Lakh Batti

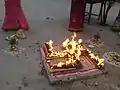
Burning of Lakh Batti in temple

Lighting a Lakh Batti(Devnagari:लाख बत्ती) is a Hindu tradition performed by the devotees wishing to get their wishes fulfilled by any deity of their choice. The devotee can pledge to light "Lakh Batti" literally meaning 100,000 lamps. "Lakh batti" is also lit on the end day of reciting Purana or other religious ceremony. In Nepal, it is also performed by Buddhists.